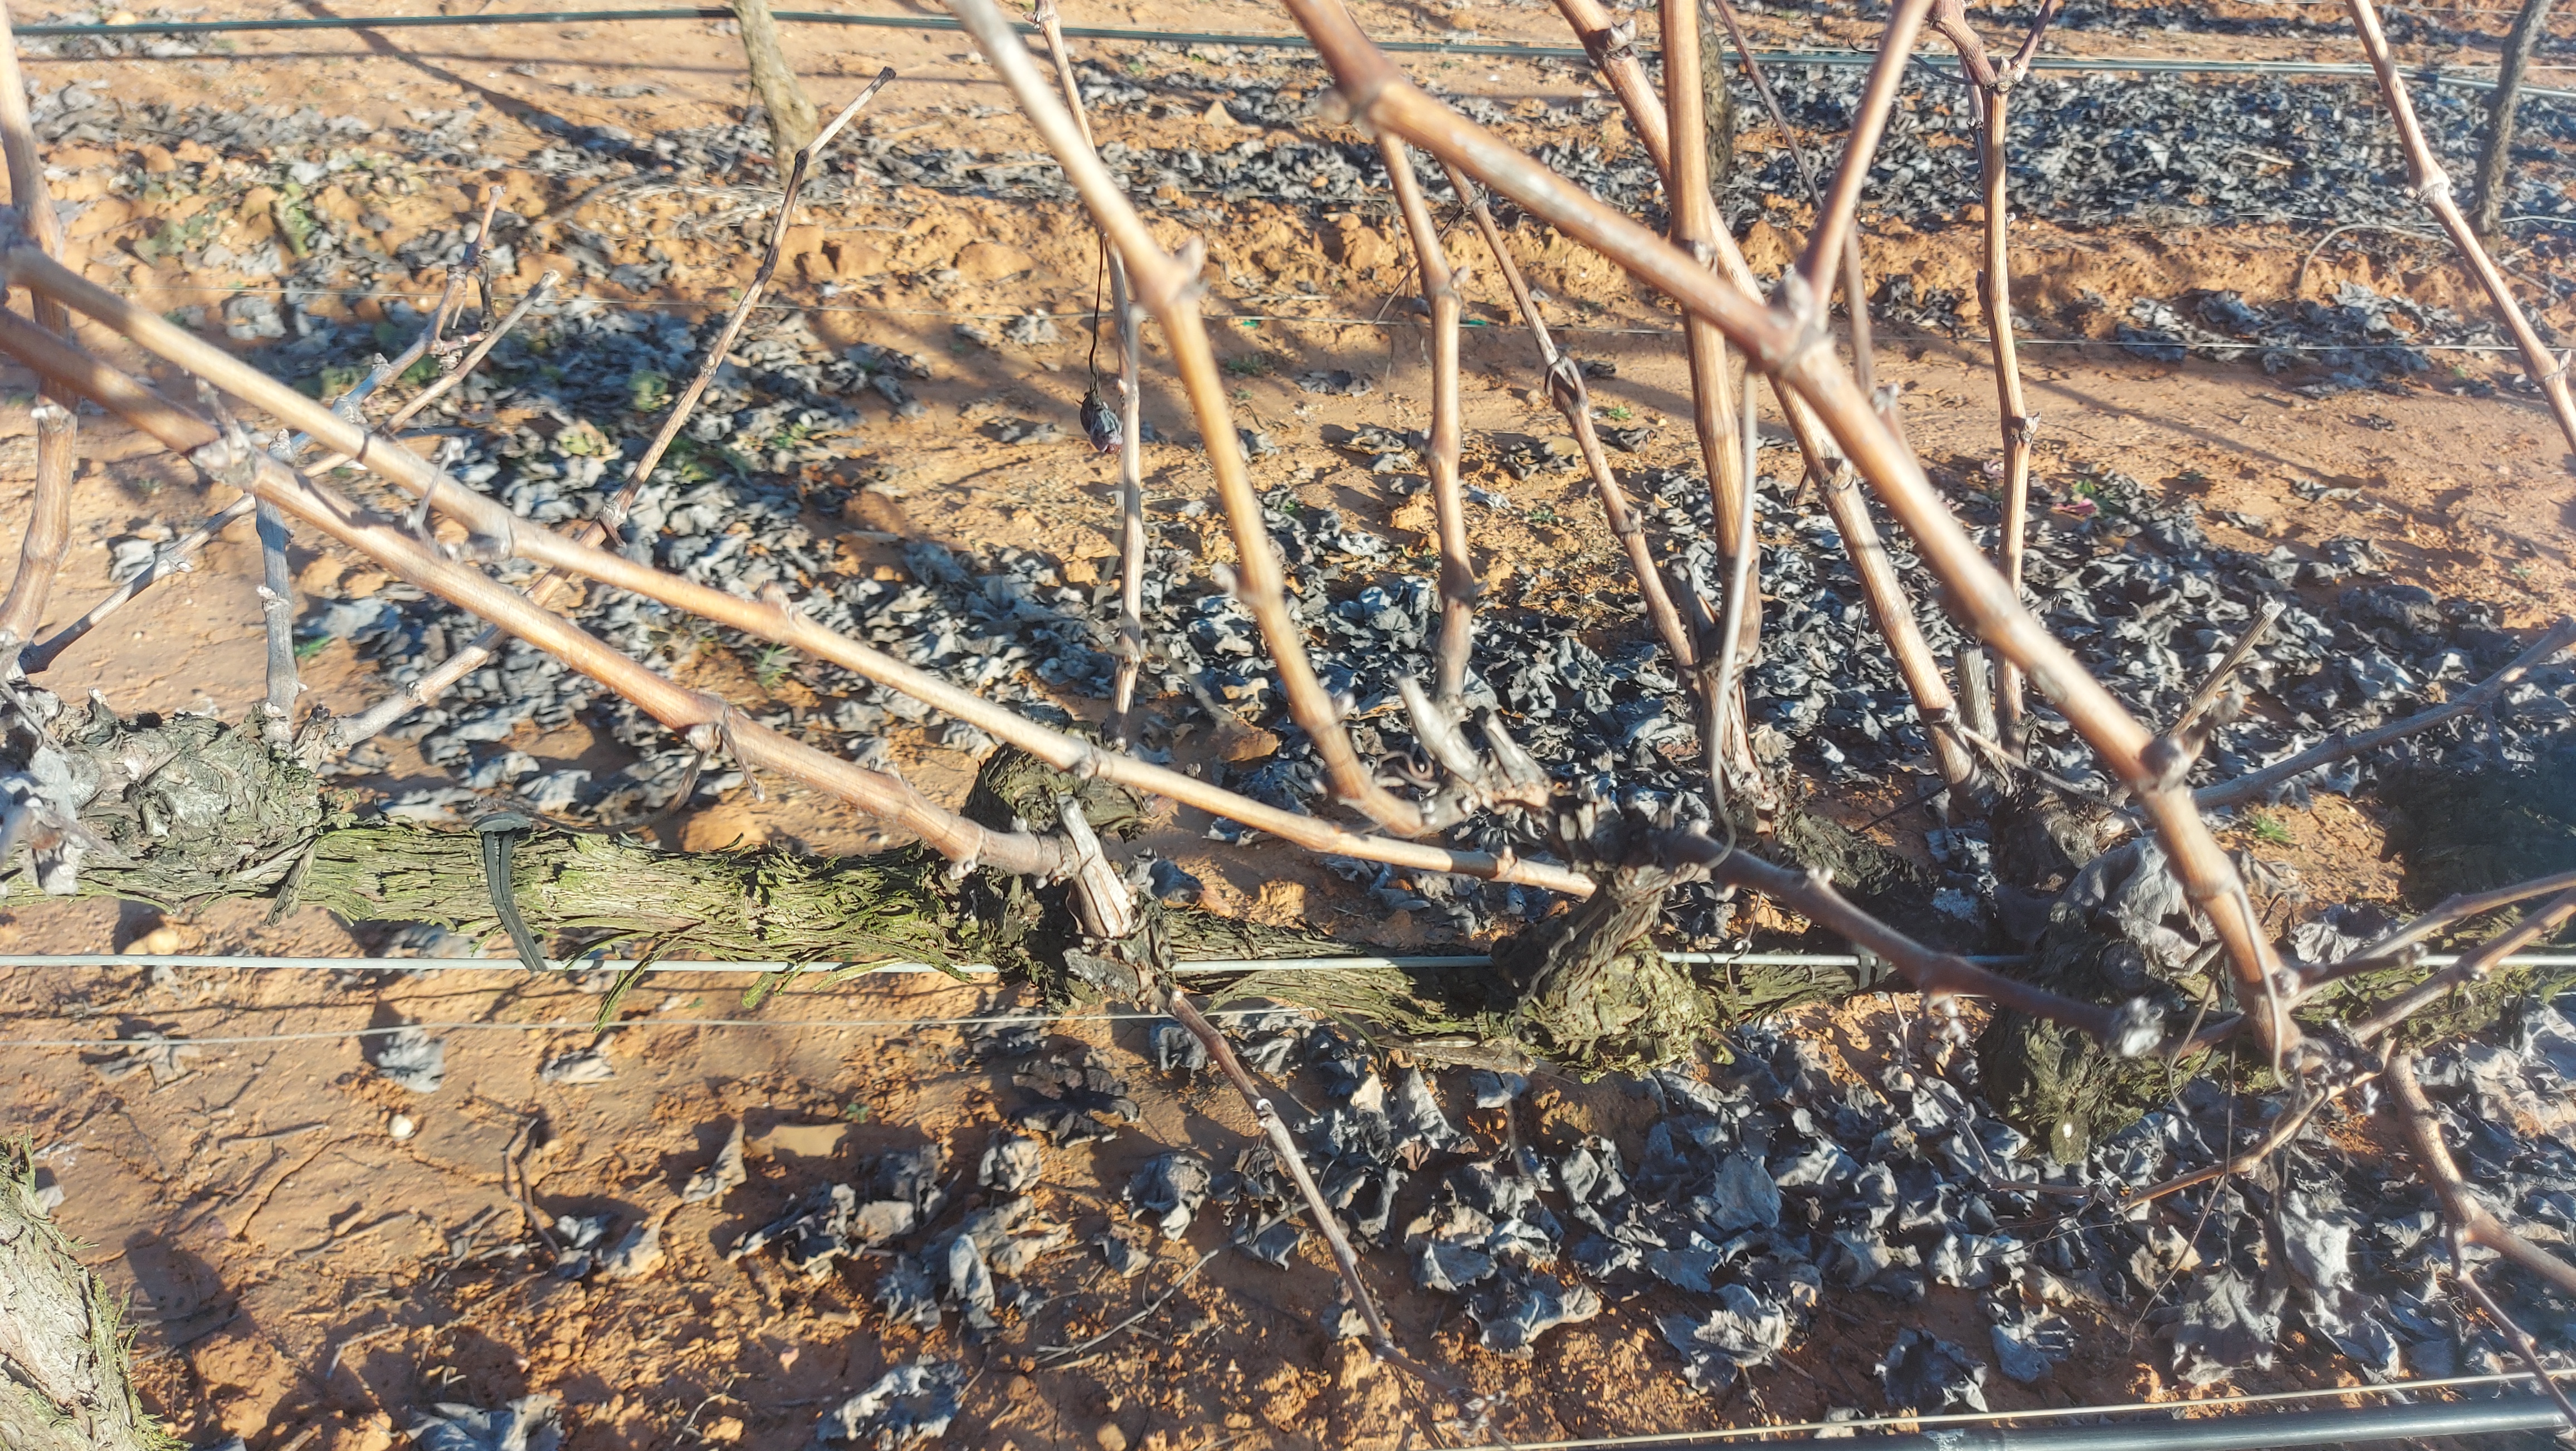
Unpruned shoots: 19
Pruned shoots: 0
Trunks: 3